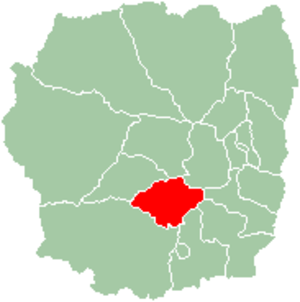
Carte de localisation de la région de Faratsiho dans la province d'Antananarivo.